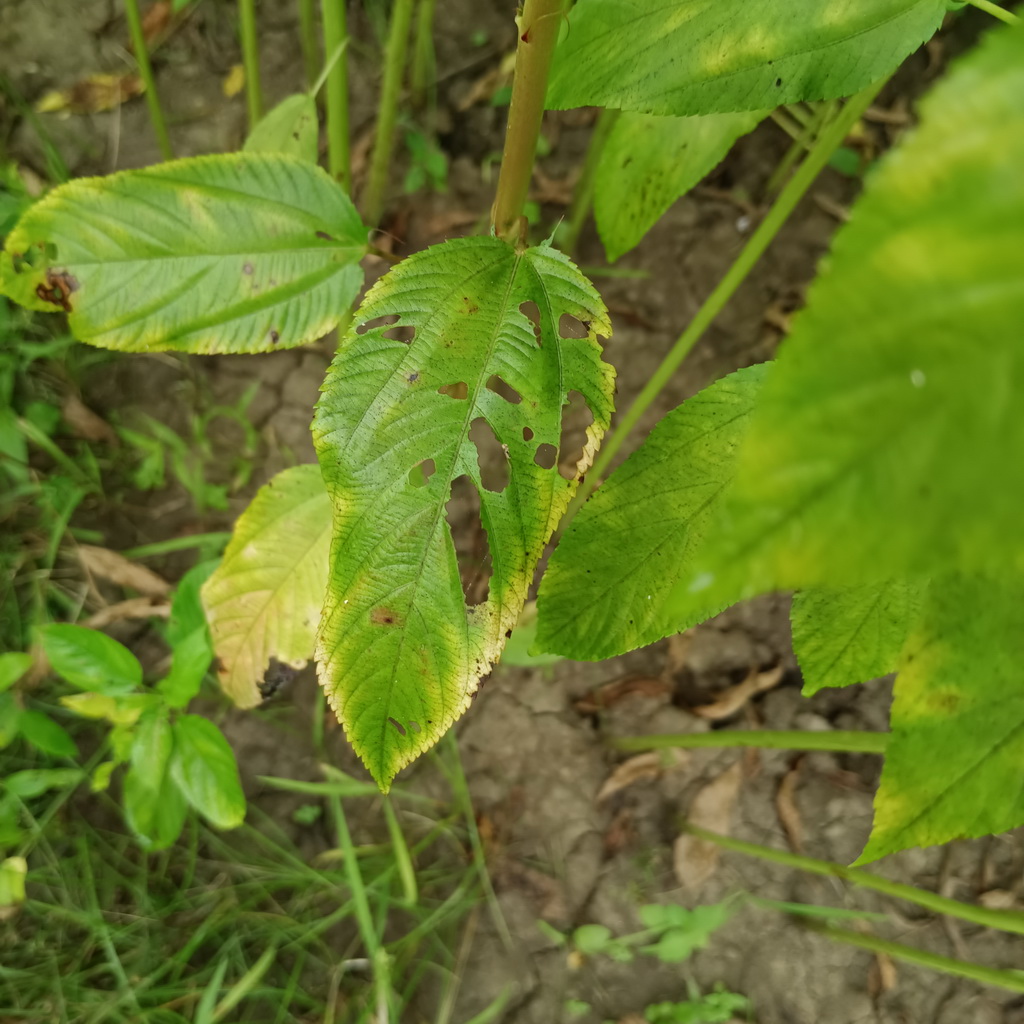
Label: Holed